Montse Cruz

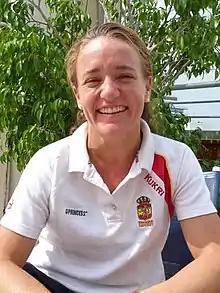
Montse Cruz in 2011.

Montse Cruz (born 4 October 1979) is a Spanish field hockey player who competed in the 2008 Summer Olympics.